Hanoi

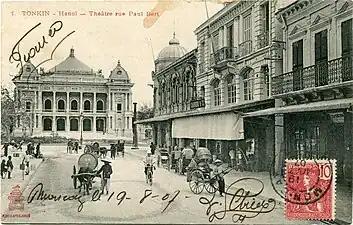
The Hanoi Opera House, taken in the early 20th century, from rue Paul Bert (now Trang Tien street).

As the capital of Vietnam for almost a thousand years, Hanoi is considered one of the main cultural centres of Vietnam, where most Vietnamese dynasties have left their imprint. Even though some relics have not survived through wars and time, the city still has many interesting cultural and historic monuments for visitors and residents alike. Even when the nation's capital moved to Huế under the Nguyễn Dynasty in 1802, the city of Hanoi continued to flourish, especially after the French took control in 1888 and modeled the city's architecture to their tastes, lending an important aesthetic to the city's rich stylistic heritage. The city hosts more cultural sites than any other city in Vietnam, and boasts more than 1,000 years of history; that of the past few hundred years has been well preserved.